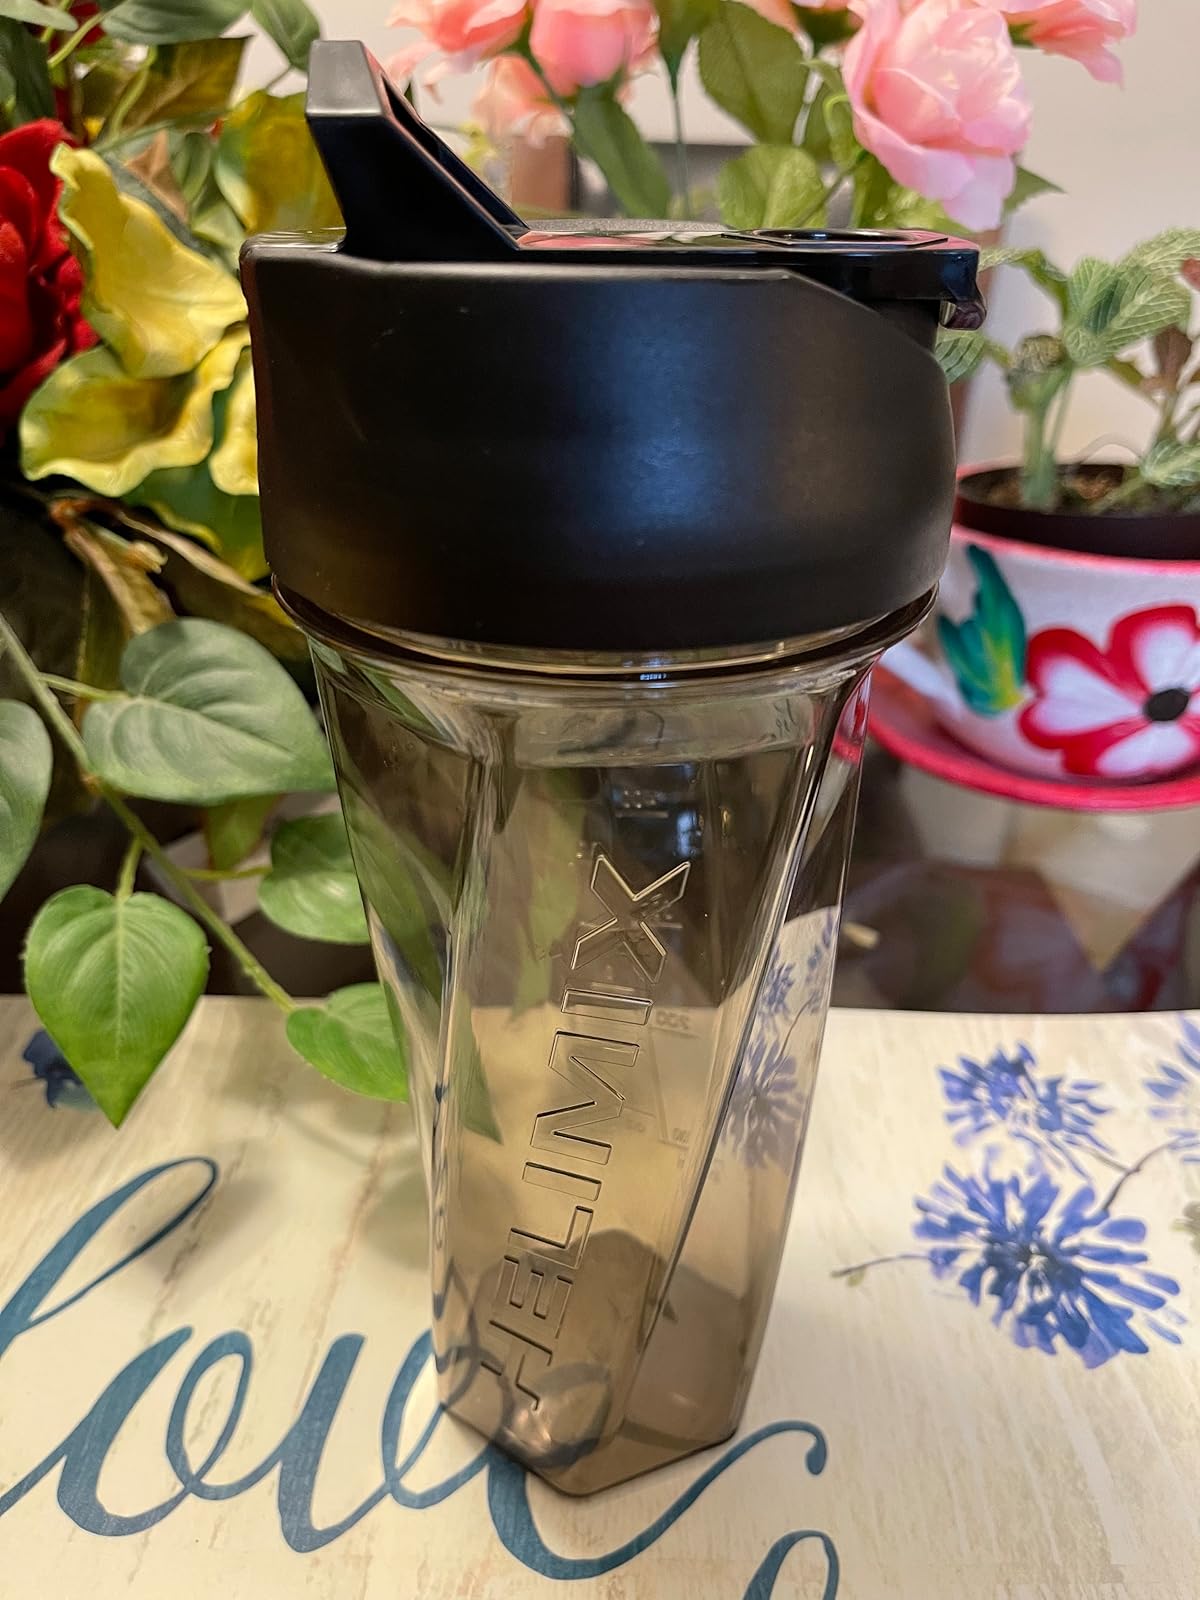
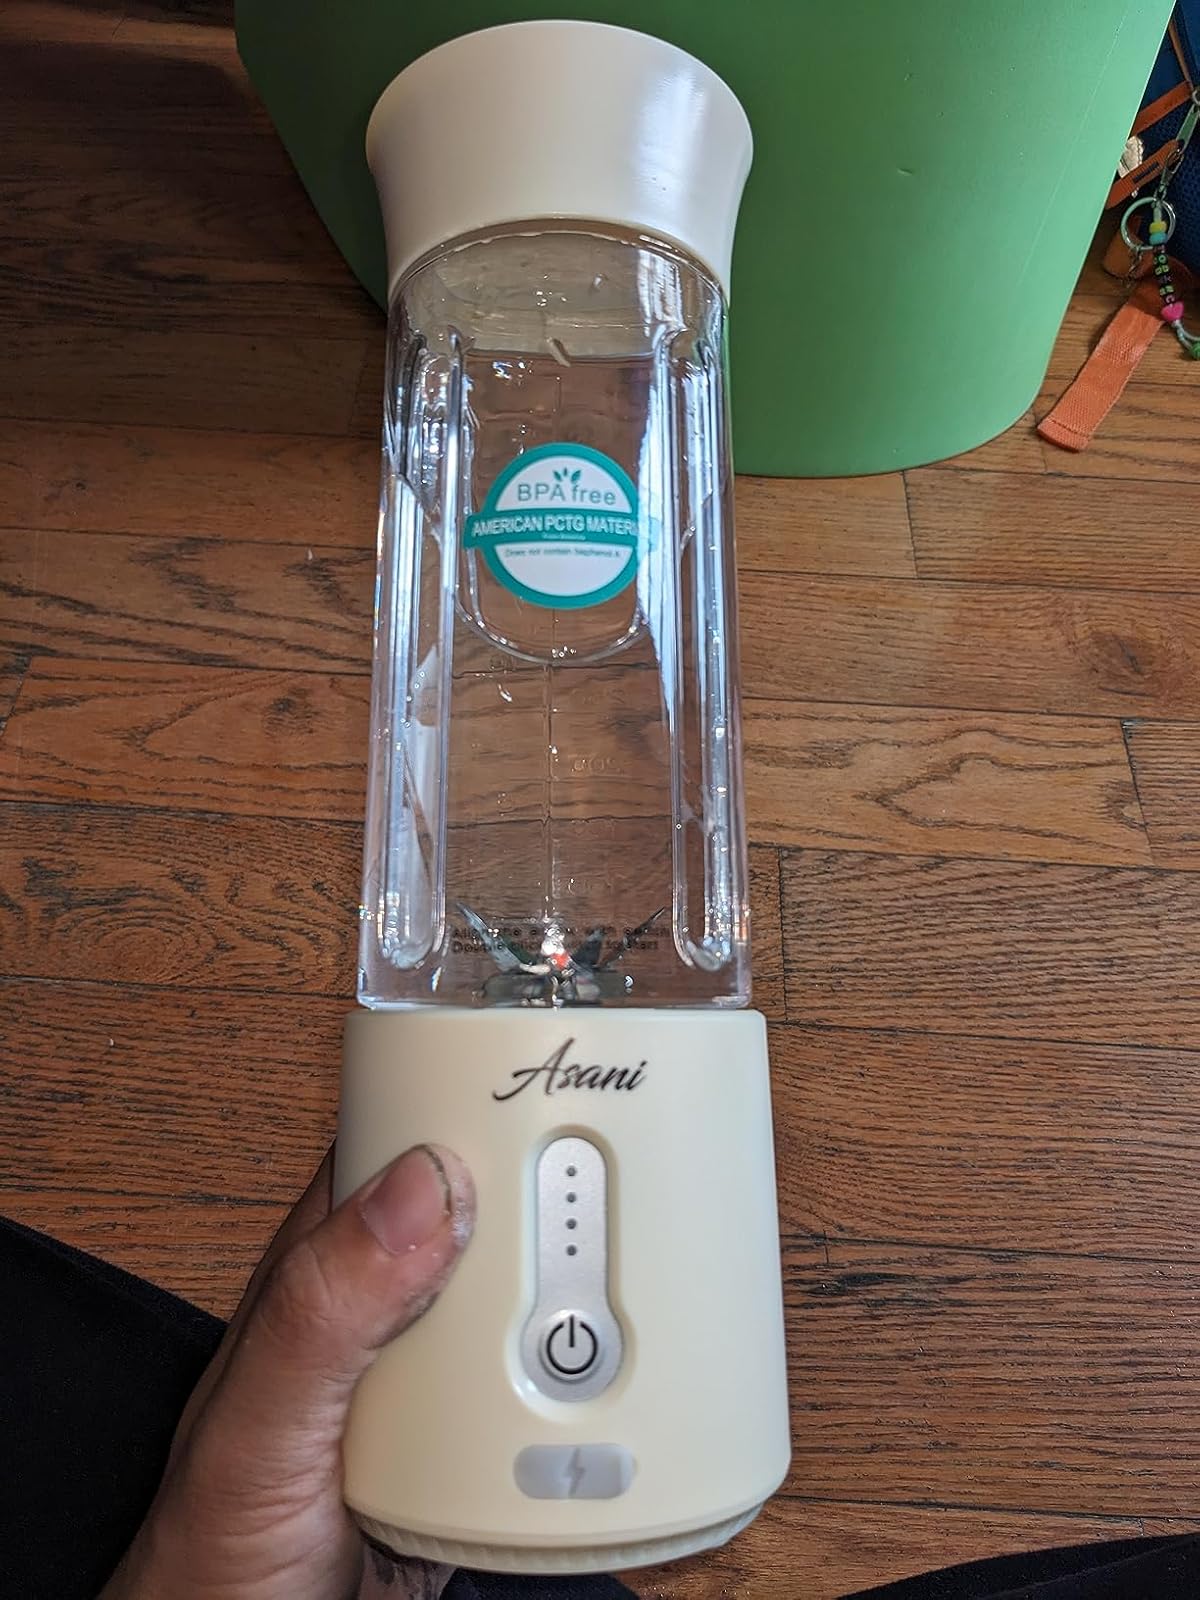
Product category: items_blender
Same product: no